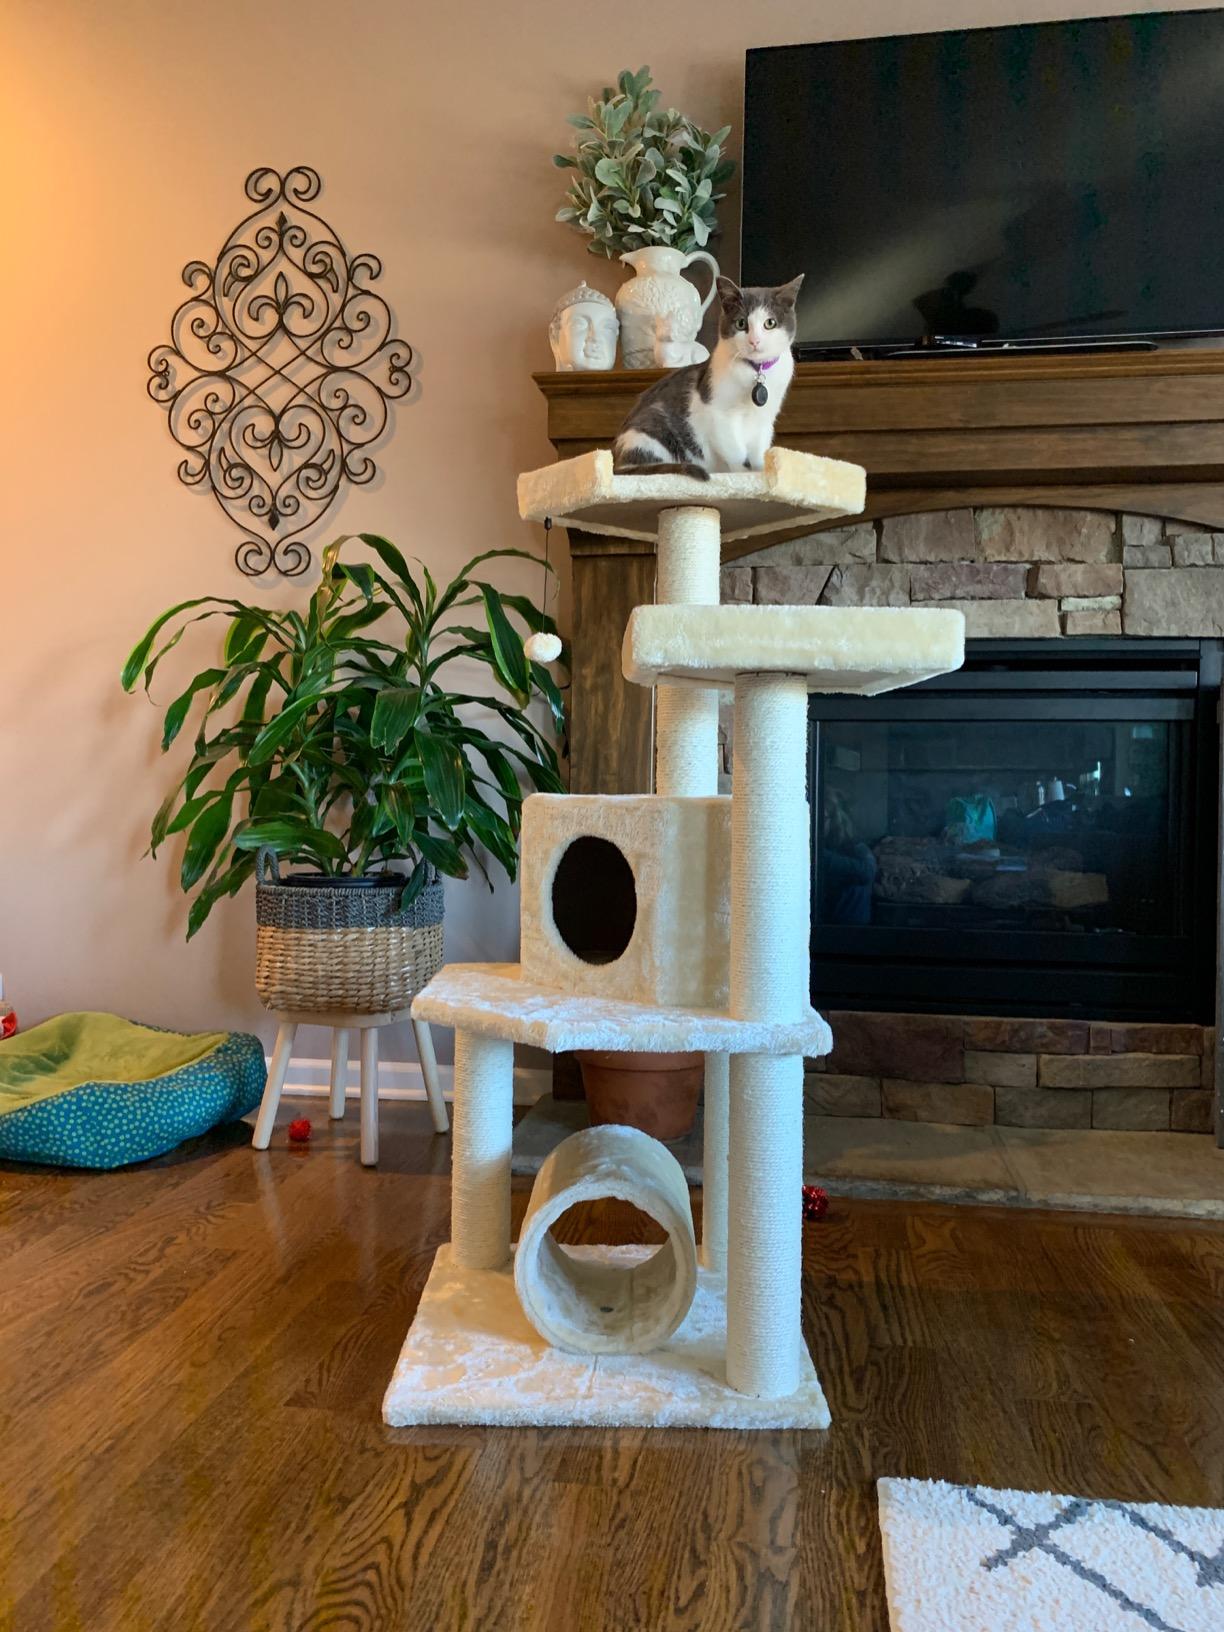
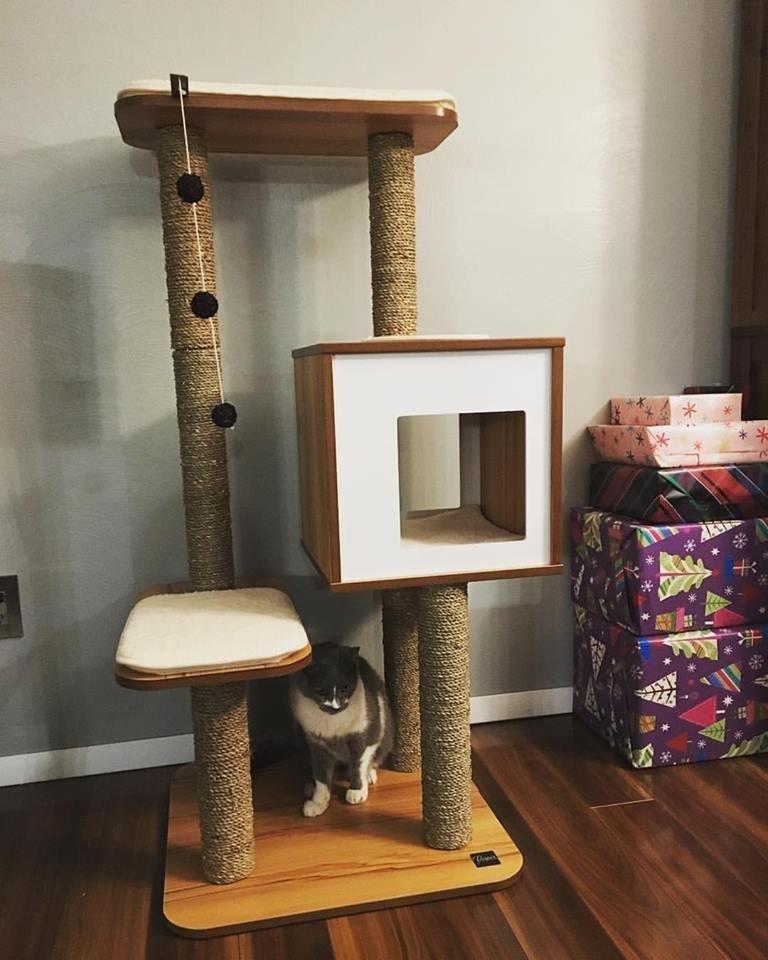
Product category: items_cat tree
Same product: no